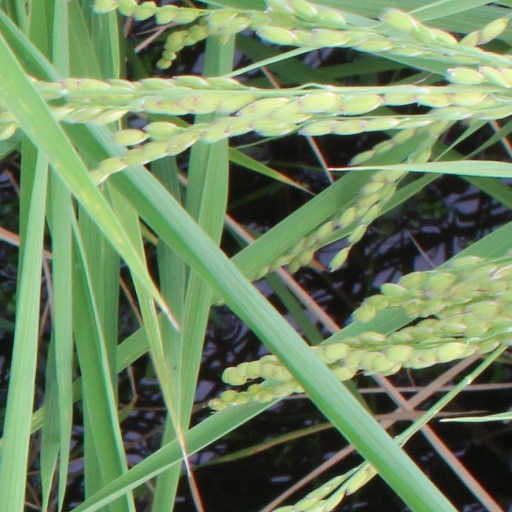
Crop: rice